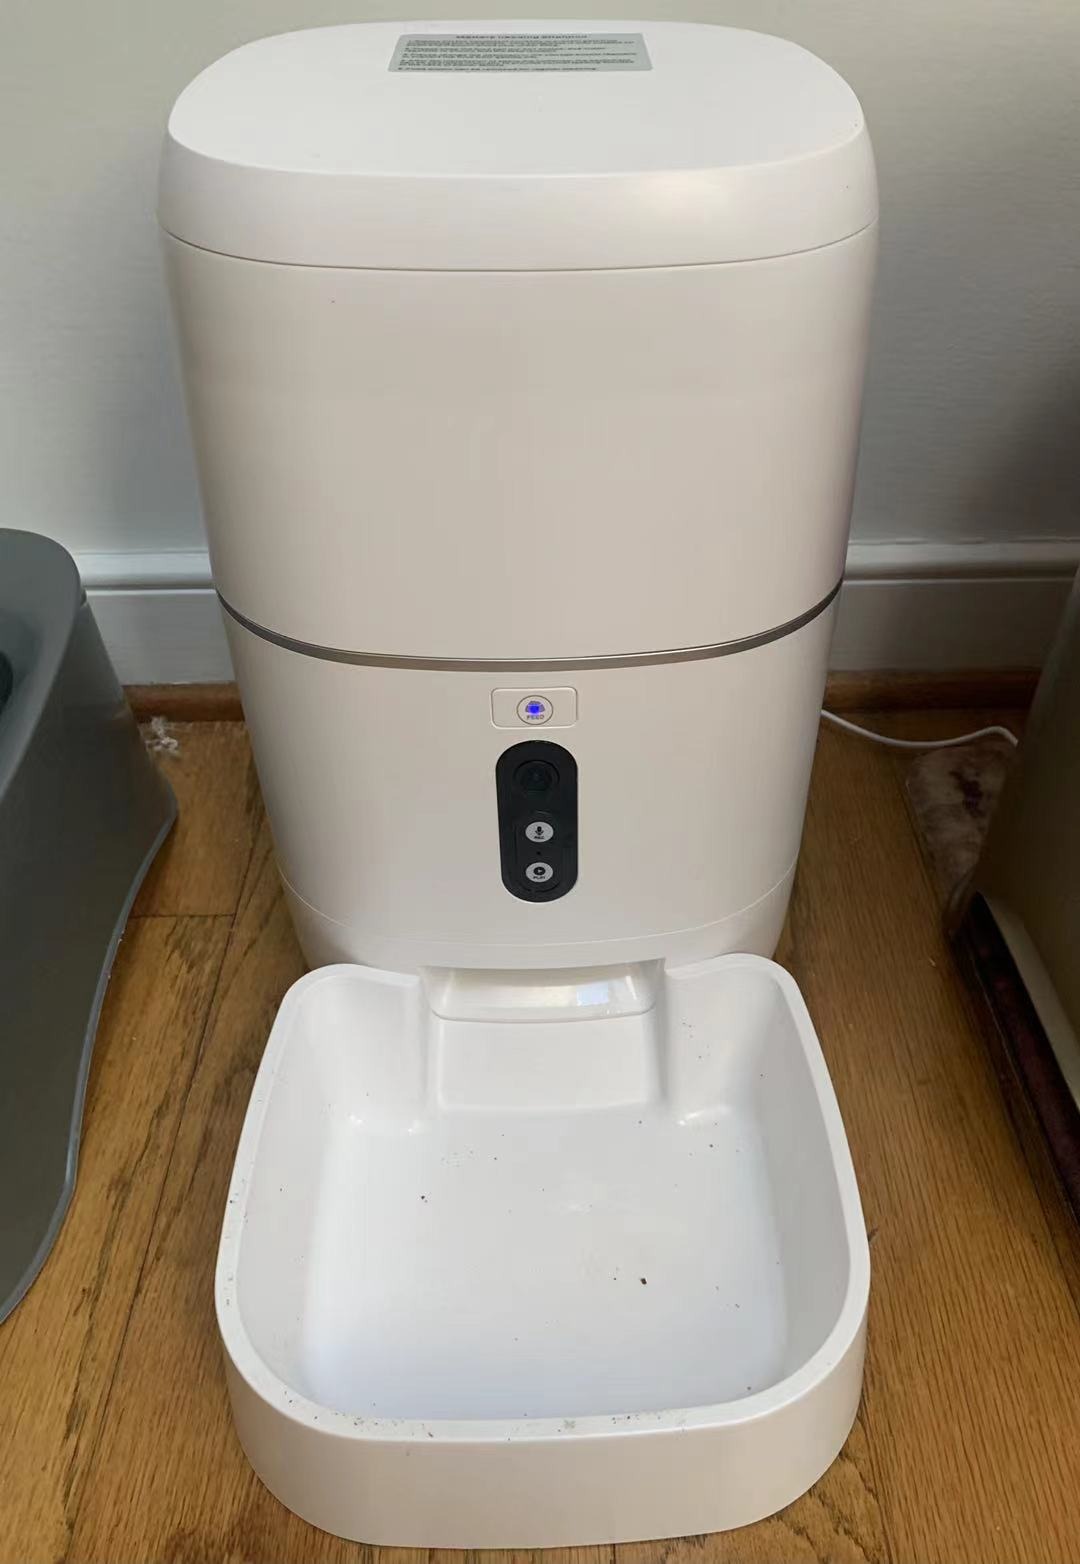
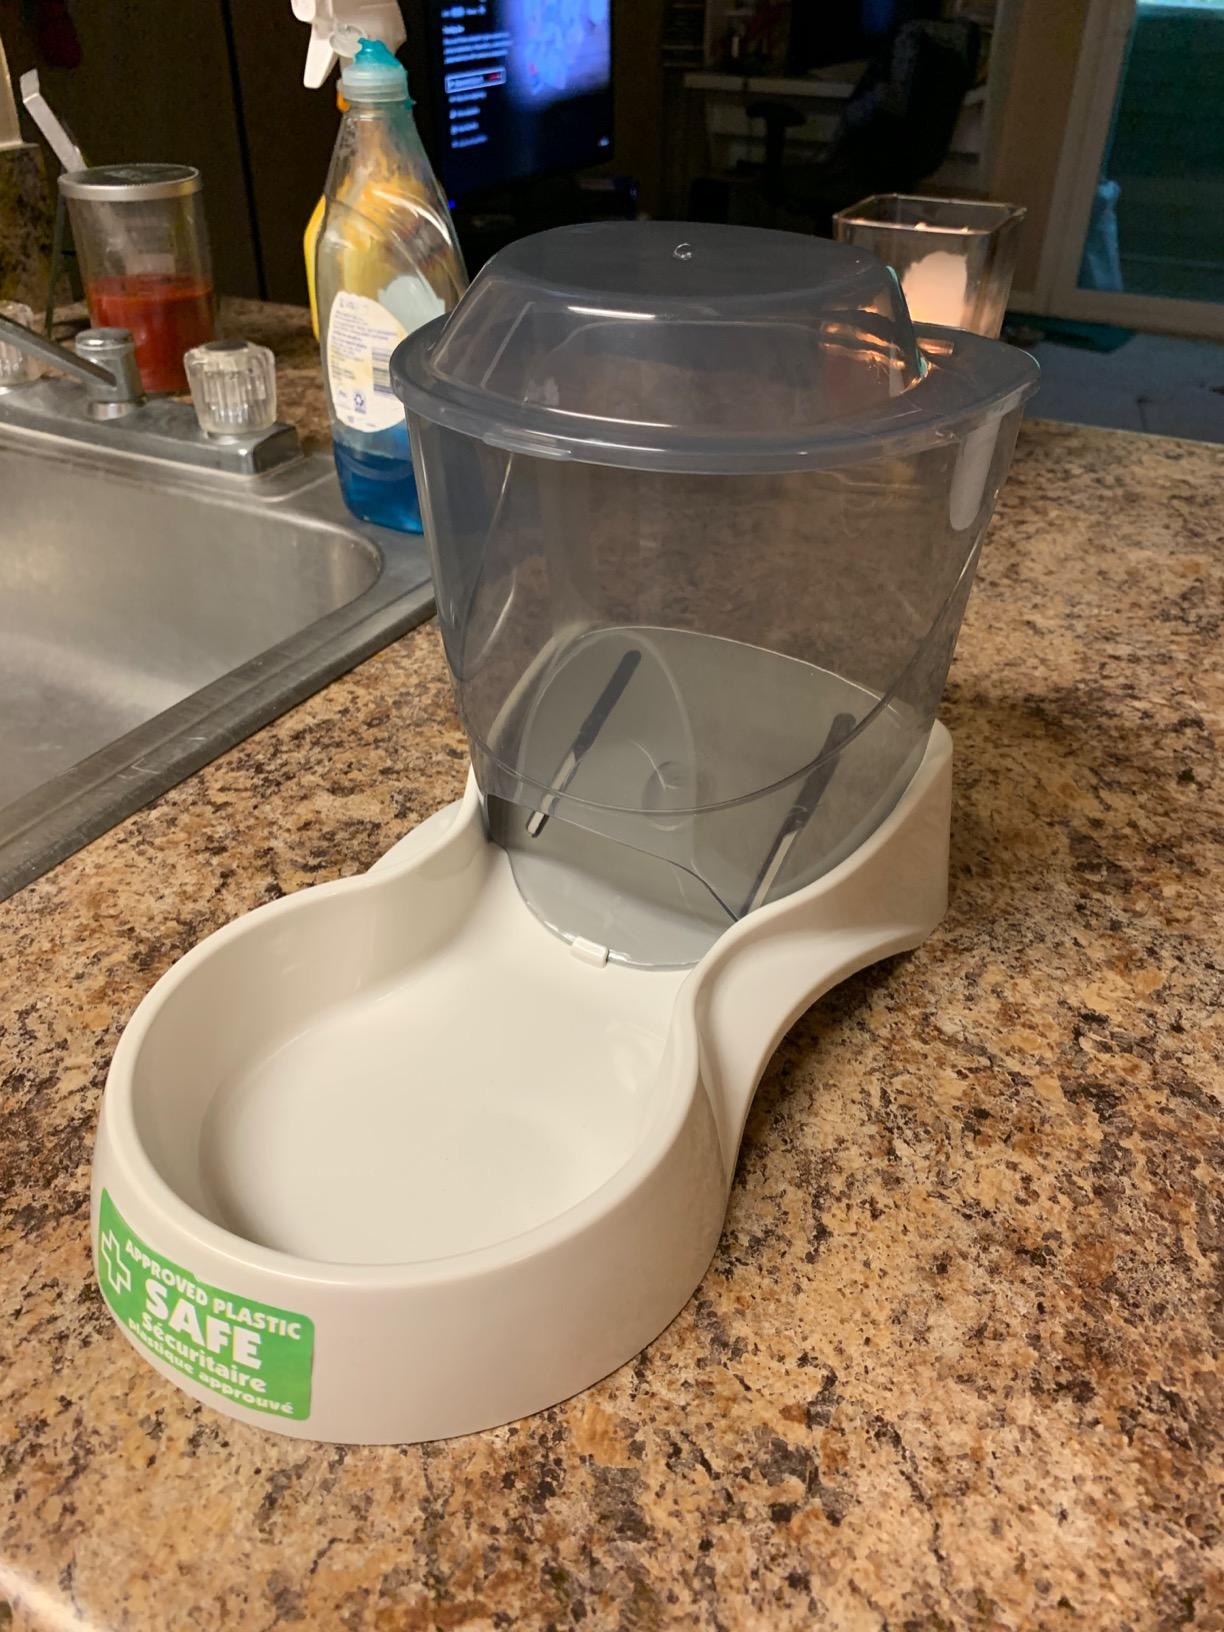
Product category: items_feeder
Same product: no